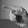
ASL letter: P